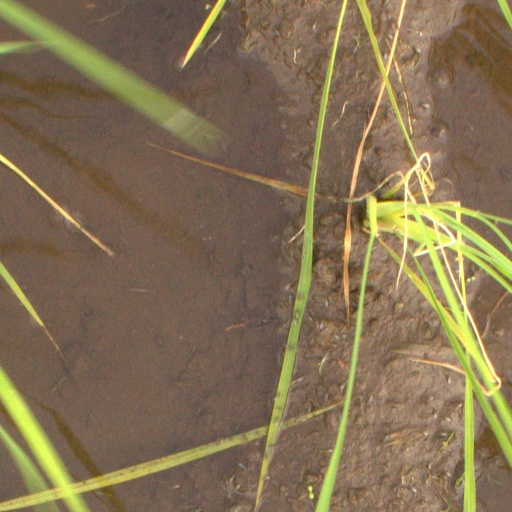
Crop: rice